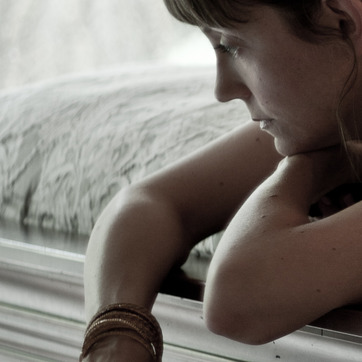
Material: skin